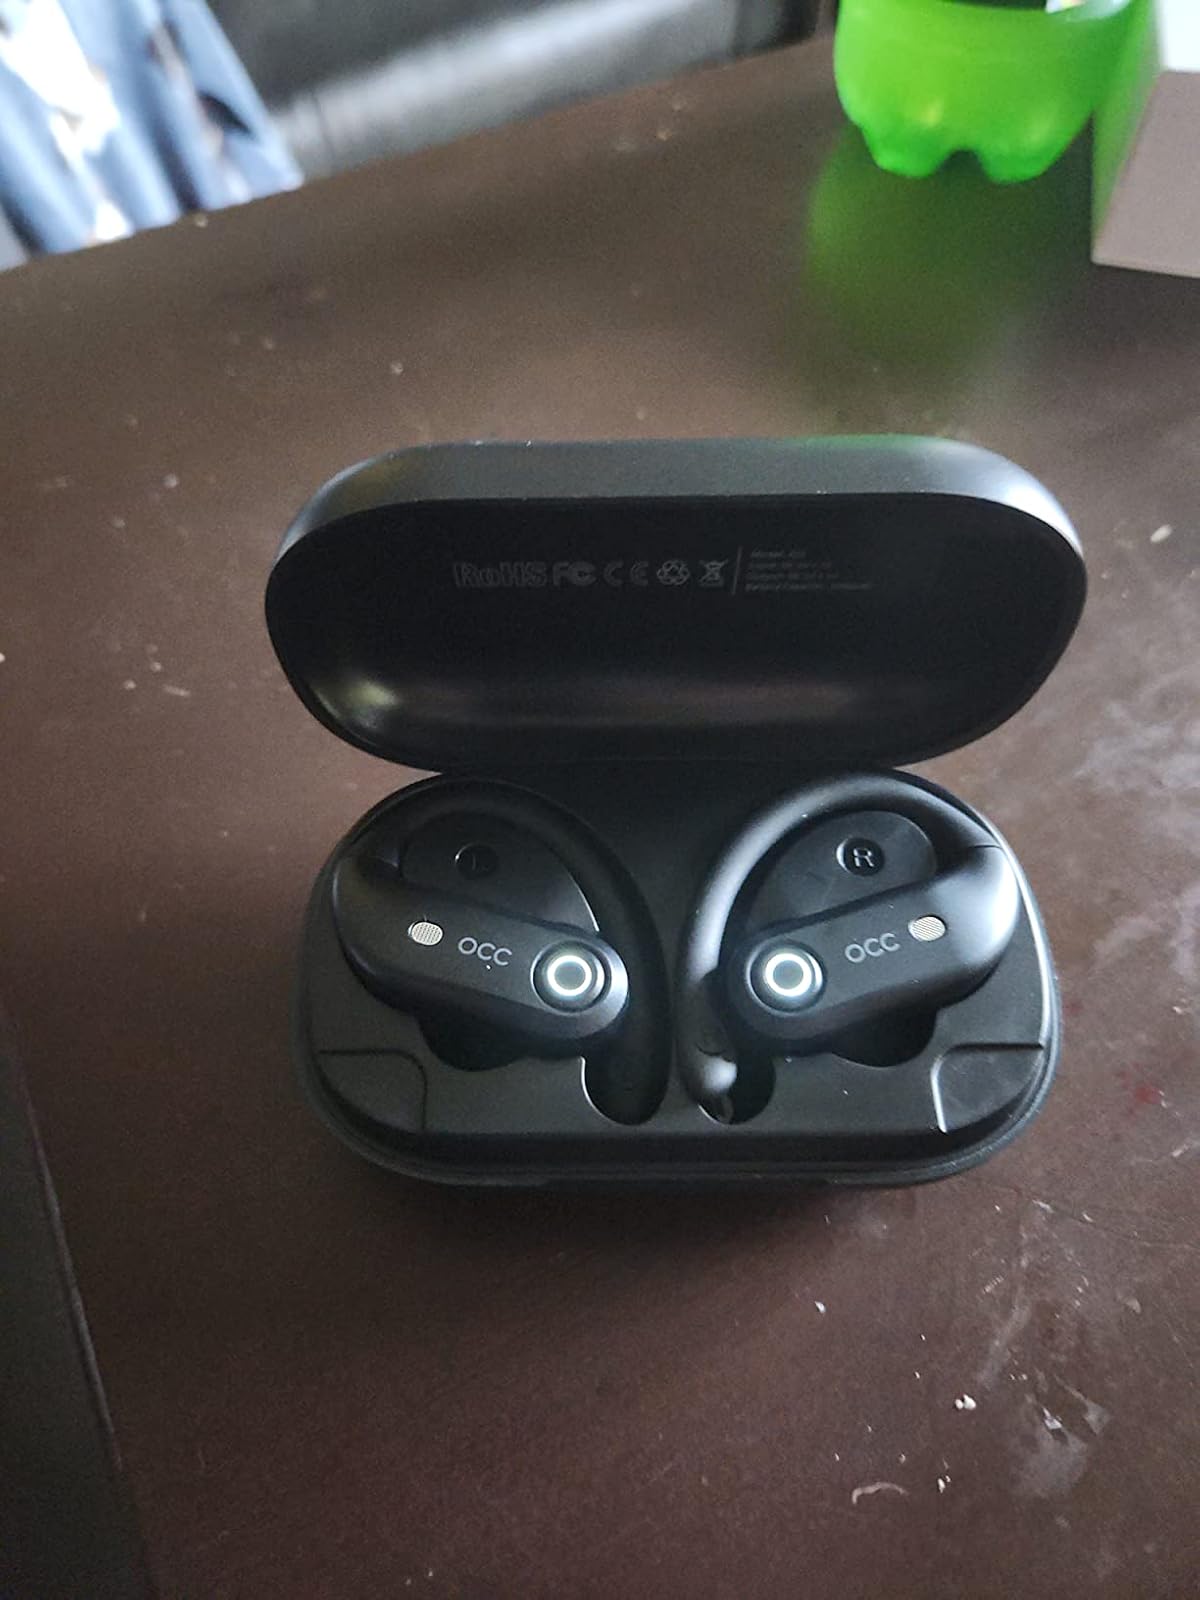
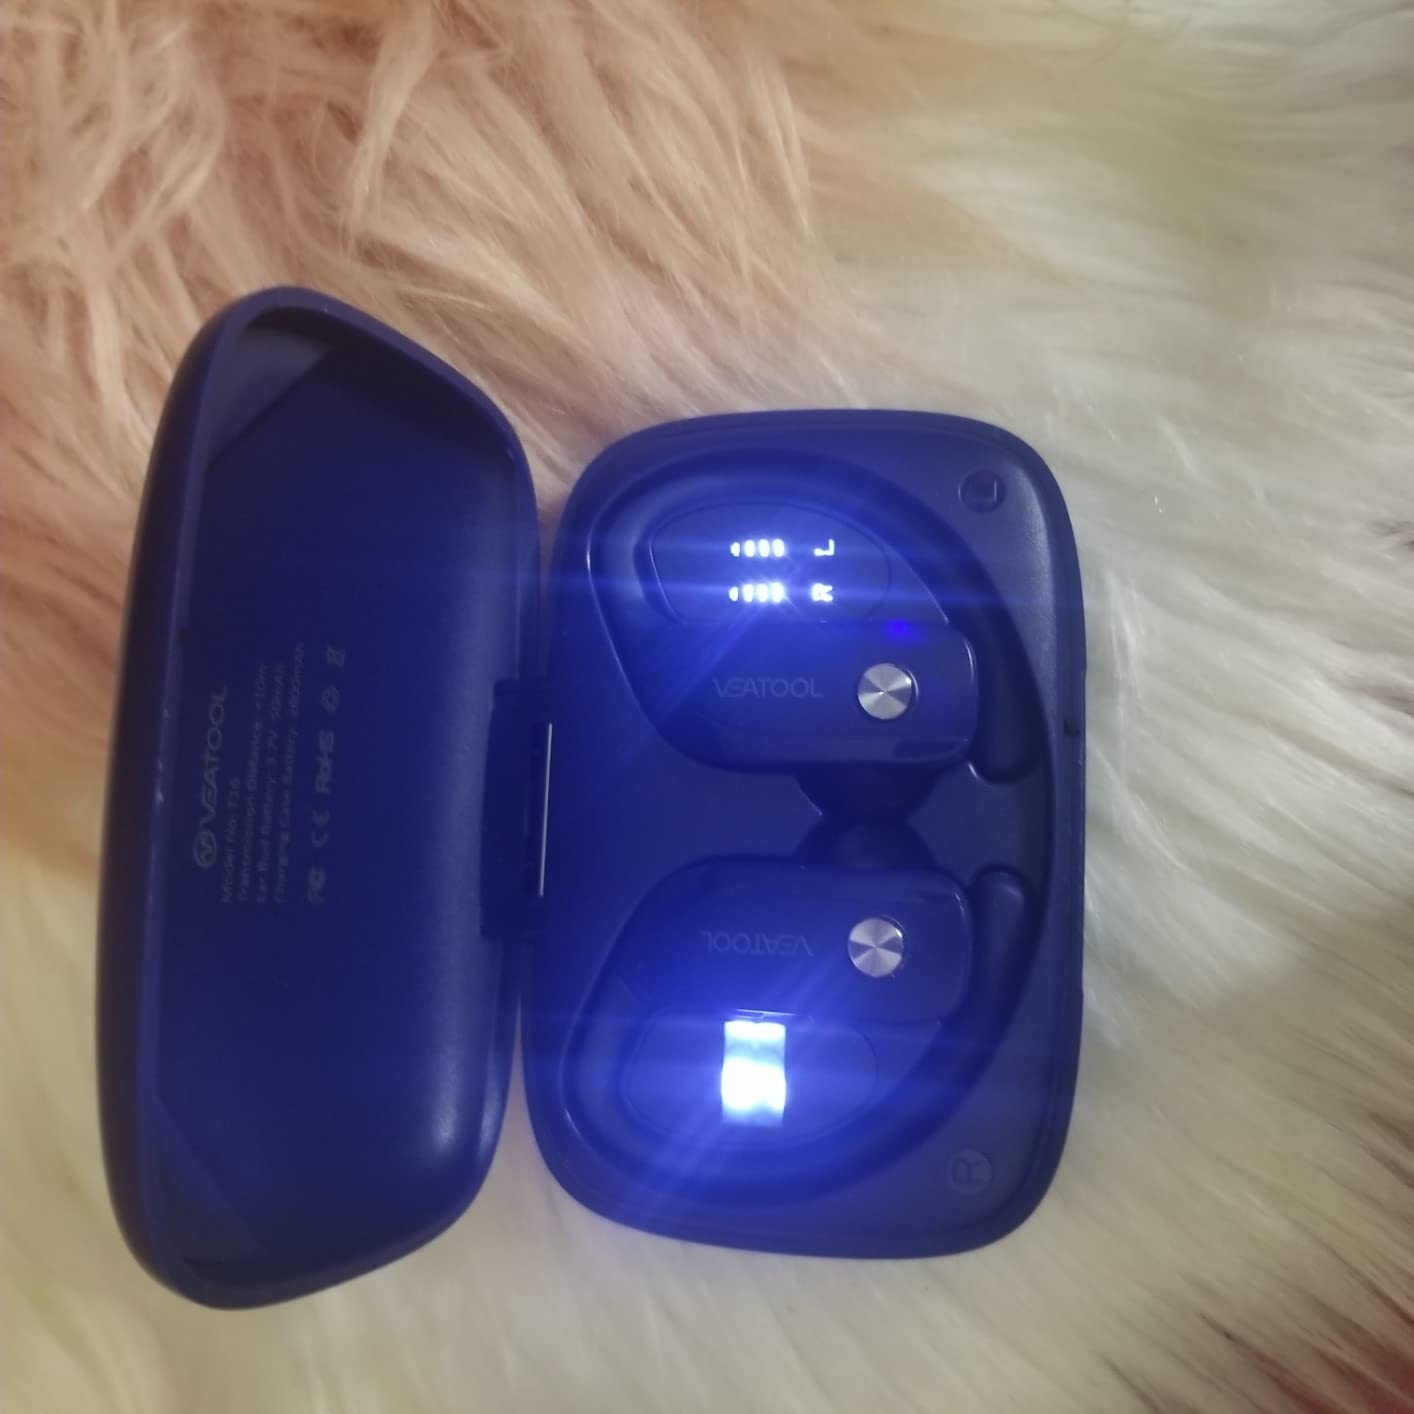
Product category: earbuds
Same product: no